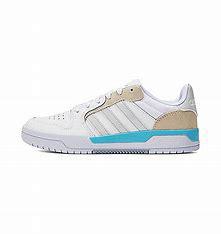
Brand: adidas
Model: neo Adidas NEO Entrap